Ally Sheedy

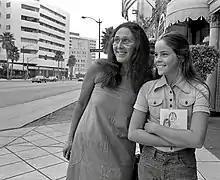
Ally Sheedy and her mother, Charlotte, in Beverly Hills California, 1975

Sheedy dated Richie Sambora, Bon Jovi's guitarist, for less than a year in the 1980s. She stated in "Los Angeles Times" that the relationship led her to abuse drugs, a claim Sambora denied.